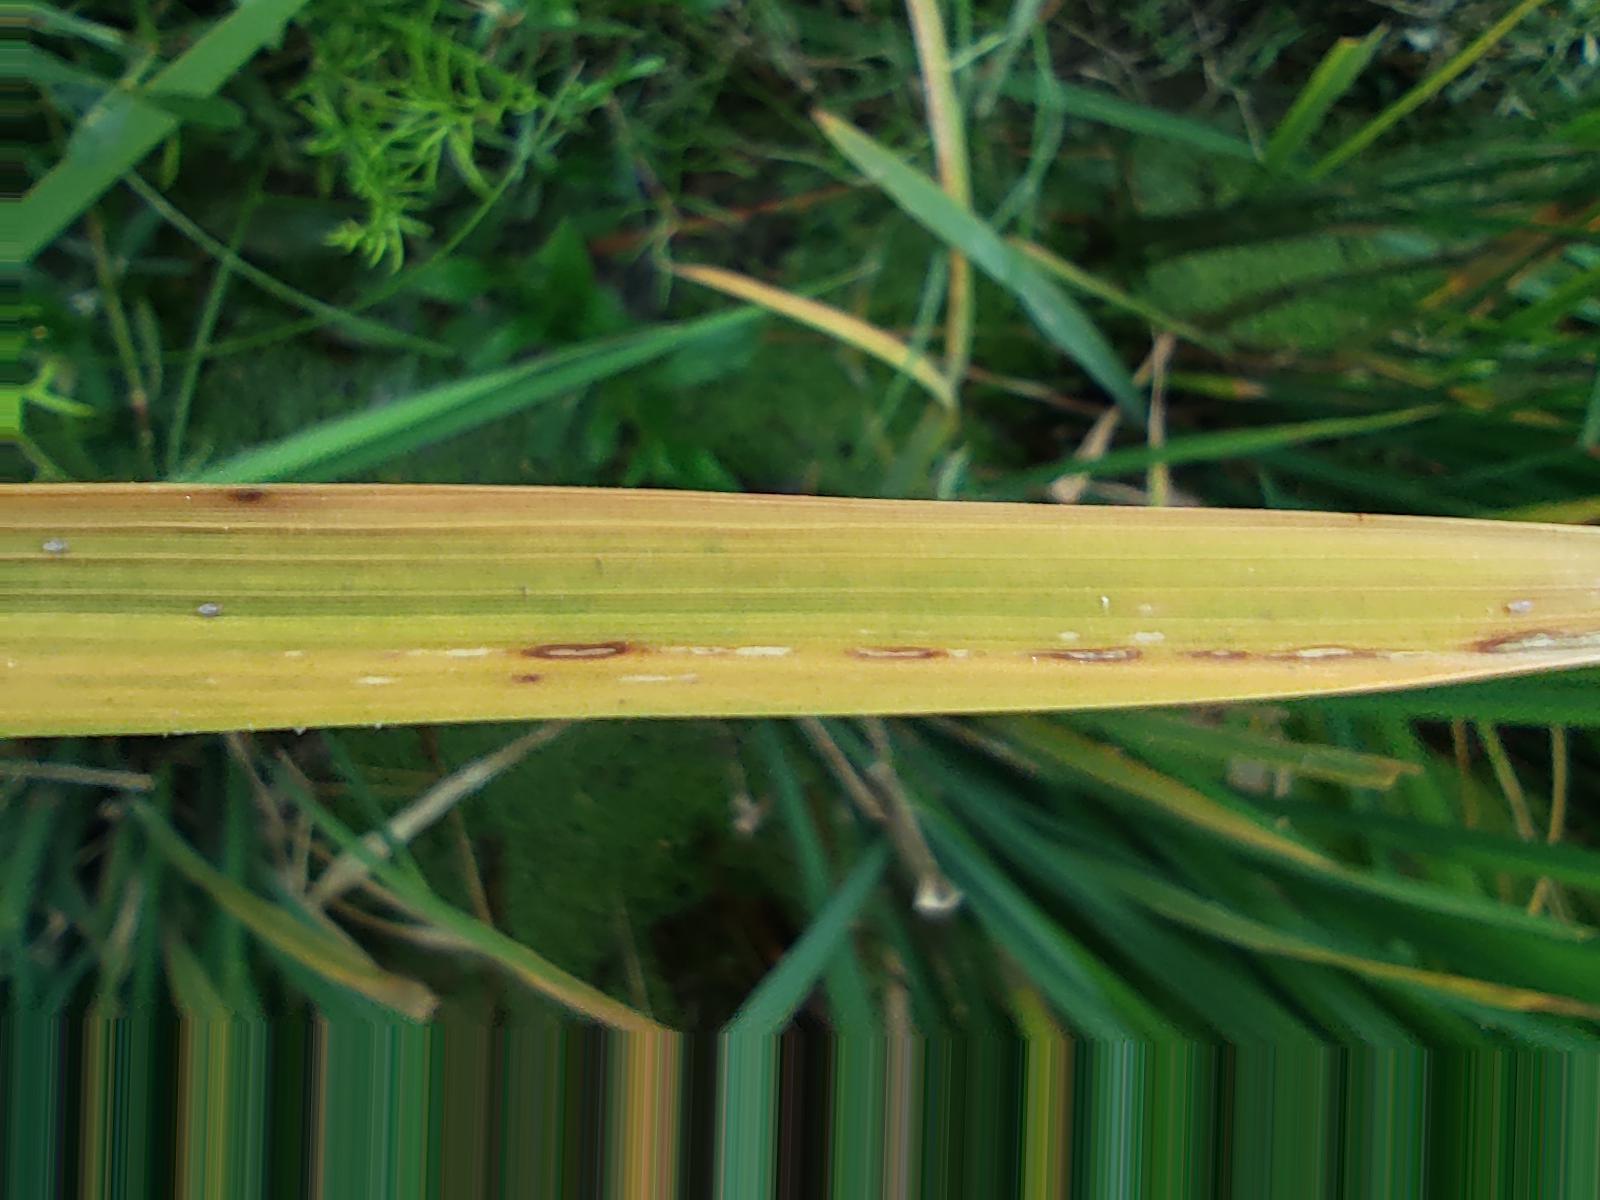
Nhãn: Bệnh Gạch Nâu ( Narrow Brown Spot )